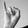
ASL letter: I